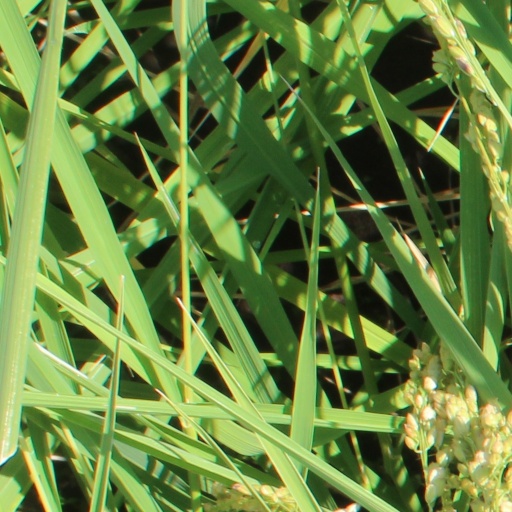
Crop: rice